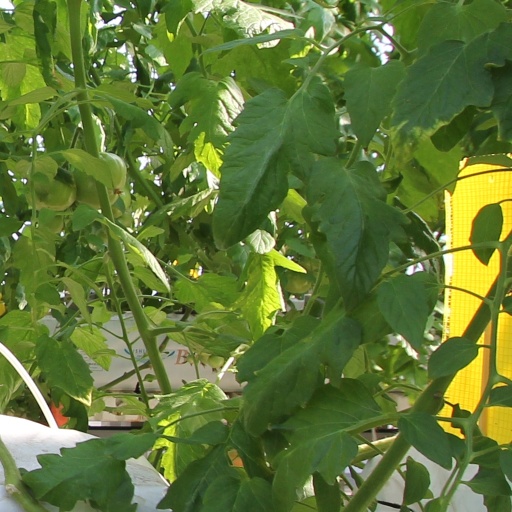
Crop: tomato